704th Fighter Squadron

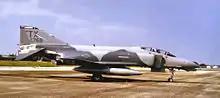
Squadron F-4 Phantom II at Bergstrom AFB in 1990.

The squadron moved to Bergstrom Air Force Base, Texas in March 1976 with the end of reserve flying activity at Ellington. The squadron converted from airlift to fighter aircraft in 1981 and in July of that year became the 704th Tactical Fighter Squadron. Afterwards, the squadron participated in fighter competitions throughout the United States and overseas. It trained reservists for worldwide deployment as they provided air-to-air and air-to-ground training after 1990. The squadron replaced its McDonnell F-4 Phantom IIs with General Dynamics F-16 Fighting Falcons in July 1991. It upgraded its Vipers from the F-16A Block 15 to the F-16D Block 32 in 1994.